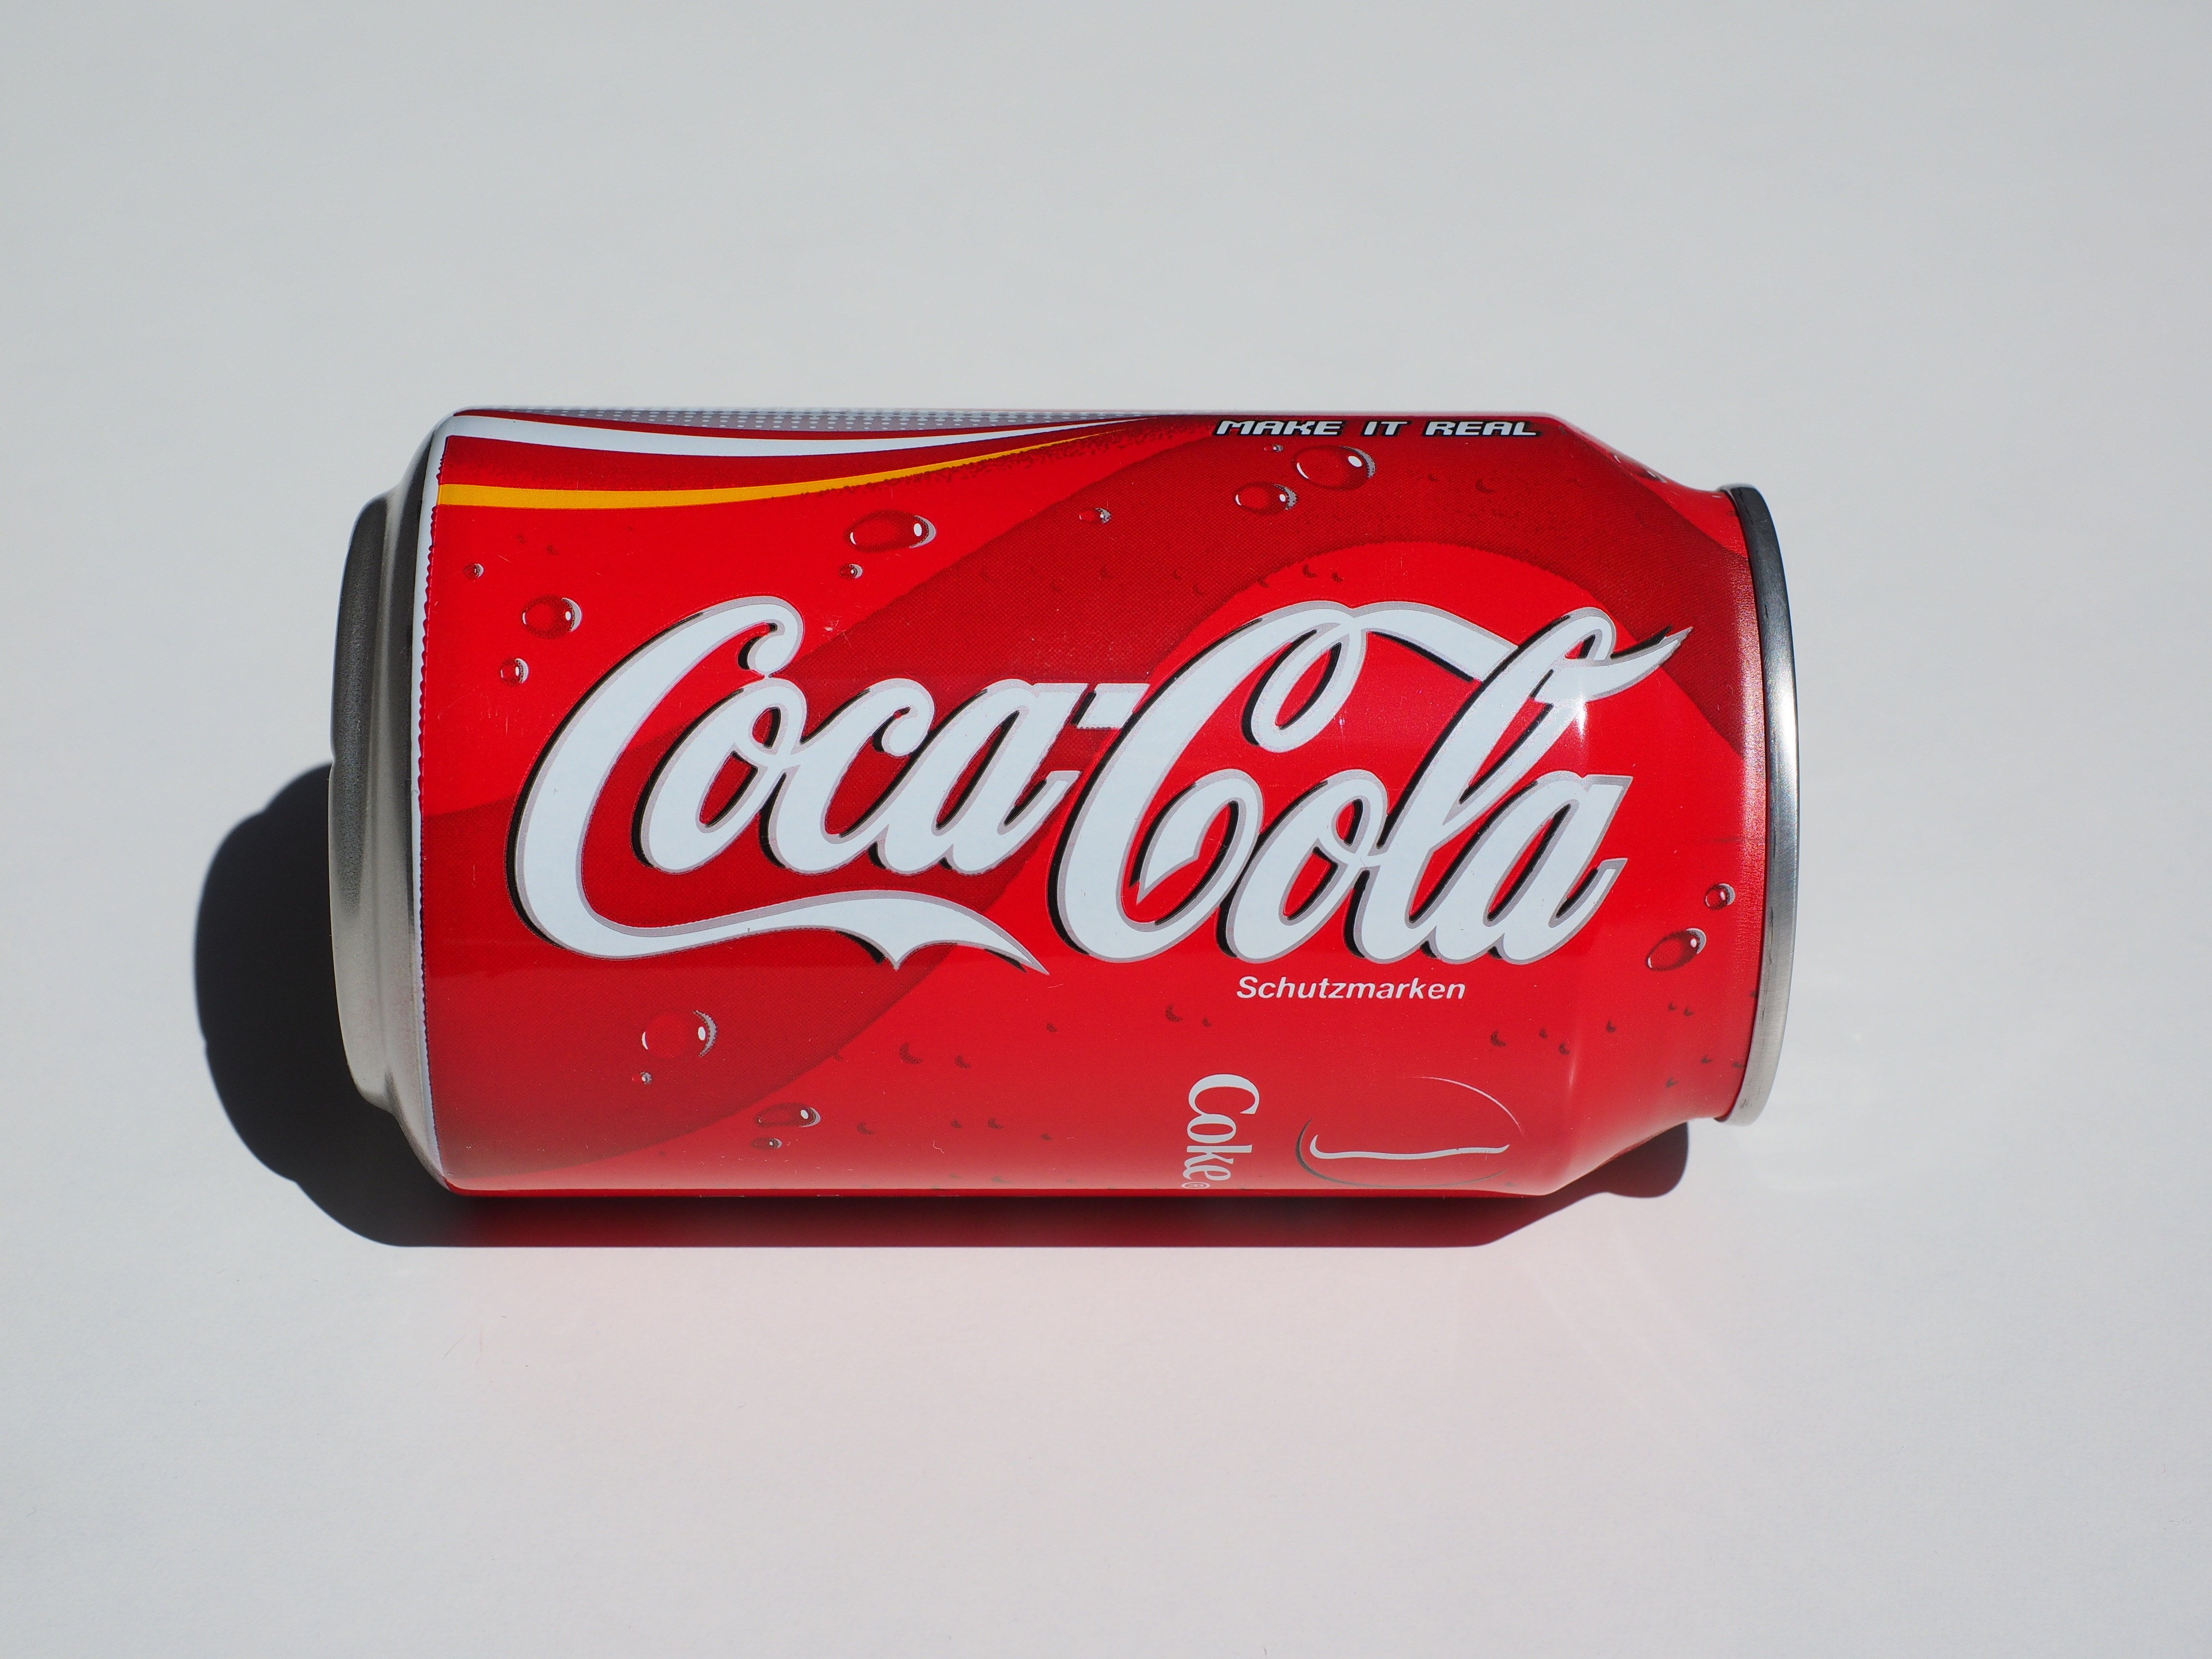
plant, food, red, drink, box, coca cola, brand, cola, tin can, soft drink, flowering plant, erfrischungsgetr nk, cola dose, land plant, carbonated soft drinks